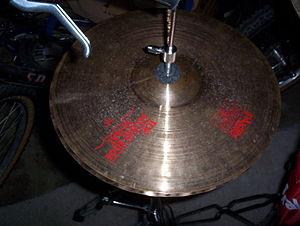
Paiste est un fondeur de cymbales suisse implanté également en Allemagne et aux États-Unis.